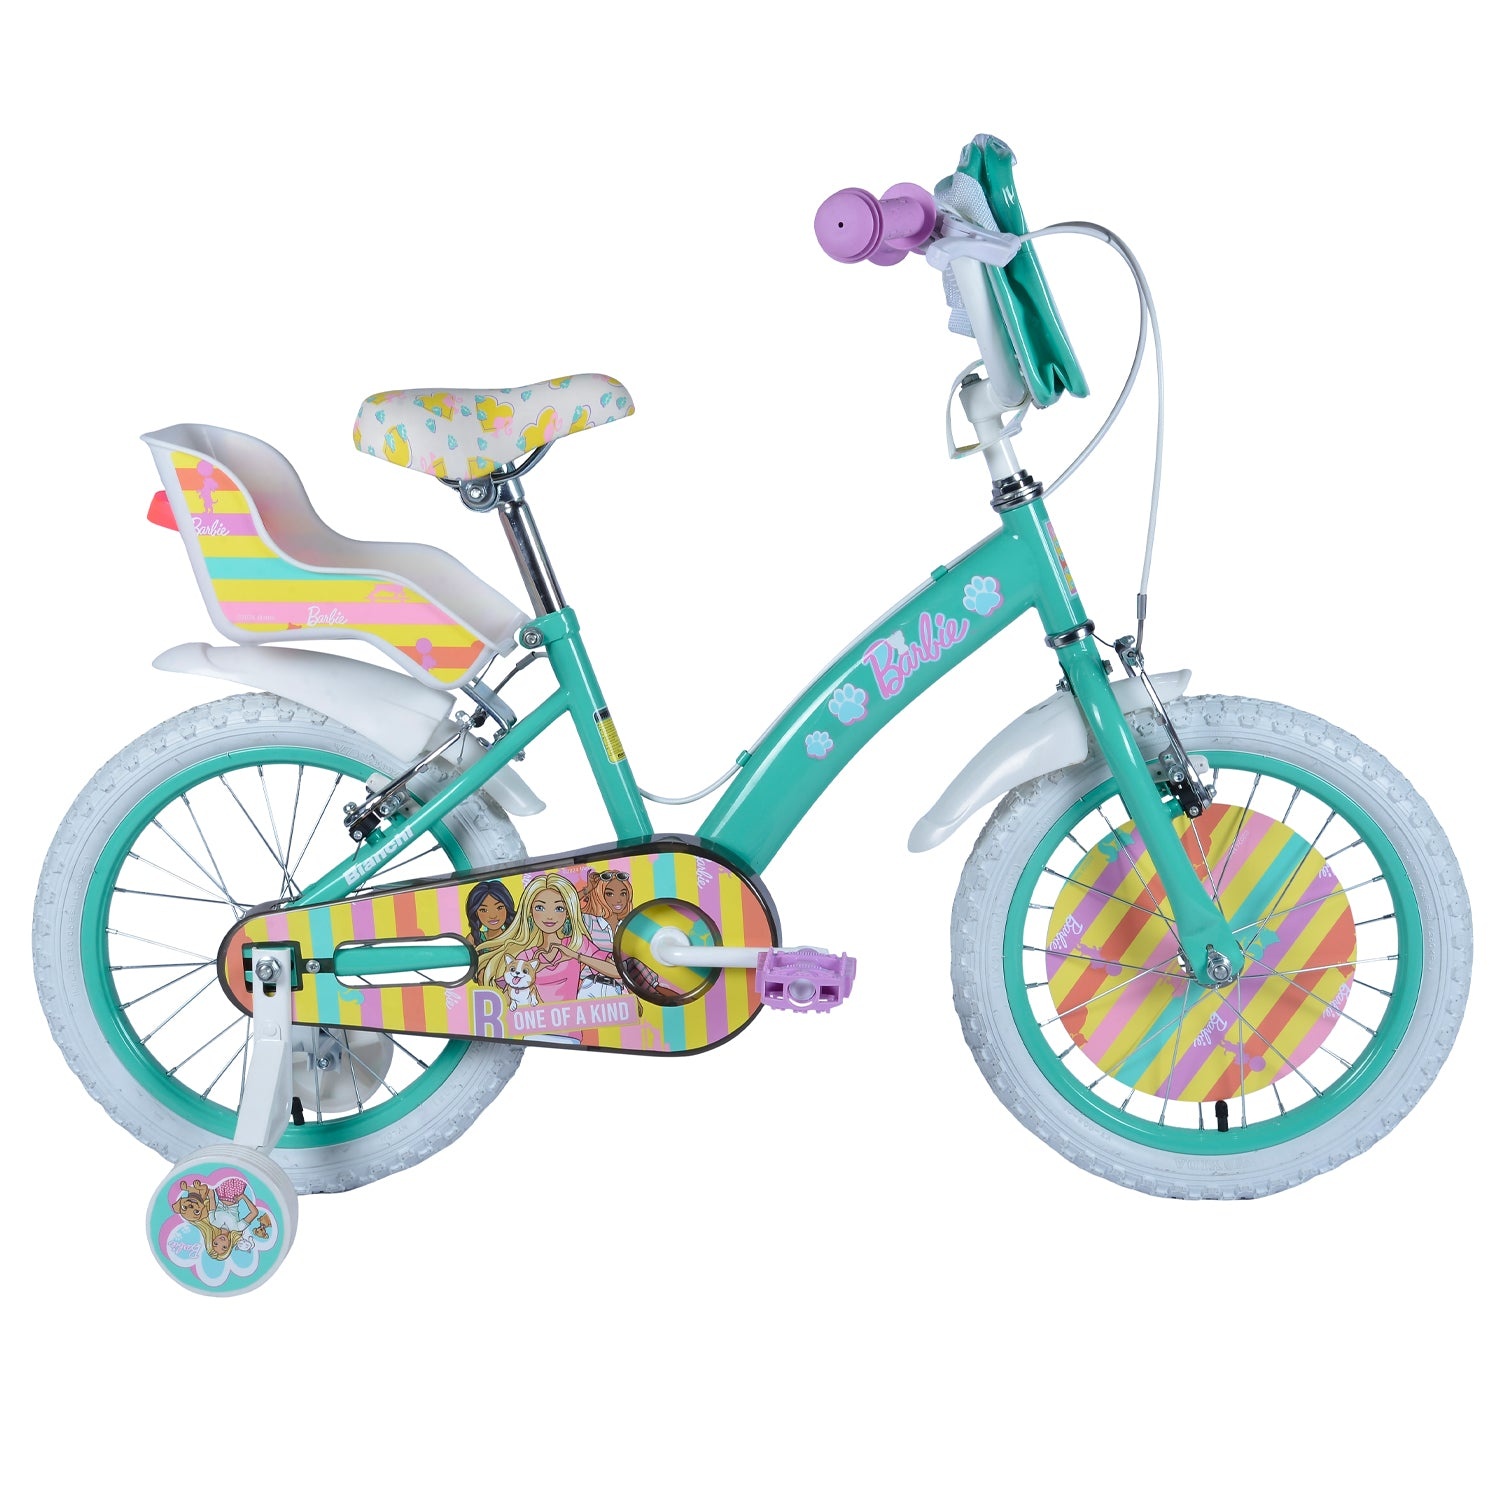
Bicicleta Barbie 16 Verde Suave
Imagina la sonrisa radiante de una niña al recibir su bicicleta Barbie diseñada especialmente para las pequeñas aventureras. Esta bicicleta no es solo un medio de transporte, es una puerta a un mundo lleno de descubrimientos y diversión. Con su diseño único de Barbie pet lleno de colores vibrantes cada detalle del diseño transporta a las pequeñas al mundo de juegos donde las mascotas son las protagonistas y la diversión y la aventura no tienen límites e inspiran la imaginación y creatividad de las niñas. Las ruedas laterales proporcionan estabilidad y confianza, permitiendo que se sientan seguras mientras aprenden a conducirla. El asiento cómodo y ajustable asegura que la bicicleta crezca junto con ellas, acompañándolas en su desarrollo. Construida con un aro de 16 pulgadas y un marco de acero Hi-Ten, esta bicicleta es robusta y duradera, perfecta para soportar las travesuras y juegos. Los detalles como la campanilla y el bolso delantero no solo añaden funcionalidad, sino también un toque de encanto que hace que cada paseo sea especial. Además, pueden llevar a sus muñecas Barbie en el asiento trasero. Las llantas de acero y los neumáticos de 16x2.125 proporcionan una tracción excelente, mientras que el manubrio de una pieza y los puños ofrecen un agarre cómodo y seguro. No dejes pasar la oportunidad de regalarle a tu hija una experiencia inolvidable. La bicicleta infantil Barbie es una compañera fiel que estará presente en los momentos más felices de la infancia, creando recuerdos inolvidables y fomentando una pasión por el ciclismo desde una edad temprana. ¡Haz tu compra ahora y dale a tu hija el regalo de la aventura y la diversión! ​ Especificaciones técnicas: Aro 16 Marco Acero Hi- Ten Velocidades 1 Horquilla Acero rigida Frenos V-Brake acero delantero y trasero Volante Acero con cubre cadena Cadena Acero Piñón Acero Mazas Acero Llantas Acero Neumáticos 16x2.125 Manubrio Acero una pieza satin Pedales Resina Asiento Soft Puños Color acorde al diseño Estatura recomendada 100 a 120 cm Peso Bicicleta 10,9kg Accesorios Ruedas laterales, campanilla, cubre cadena, tapa barro, porta muñeca y bolso frontal
Brand: Bianchi
Category: Sporting Goods > Outdoor Recreation > Cycling > Bicycle Accessories > Bicycle Training Wheels